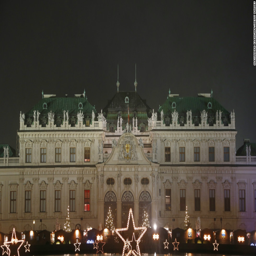
a relatively understated series of lights in front .